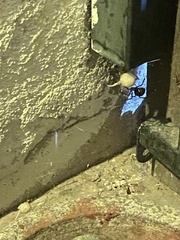
Species: Lactrodectus_hesperus